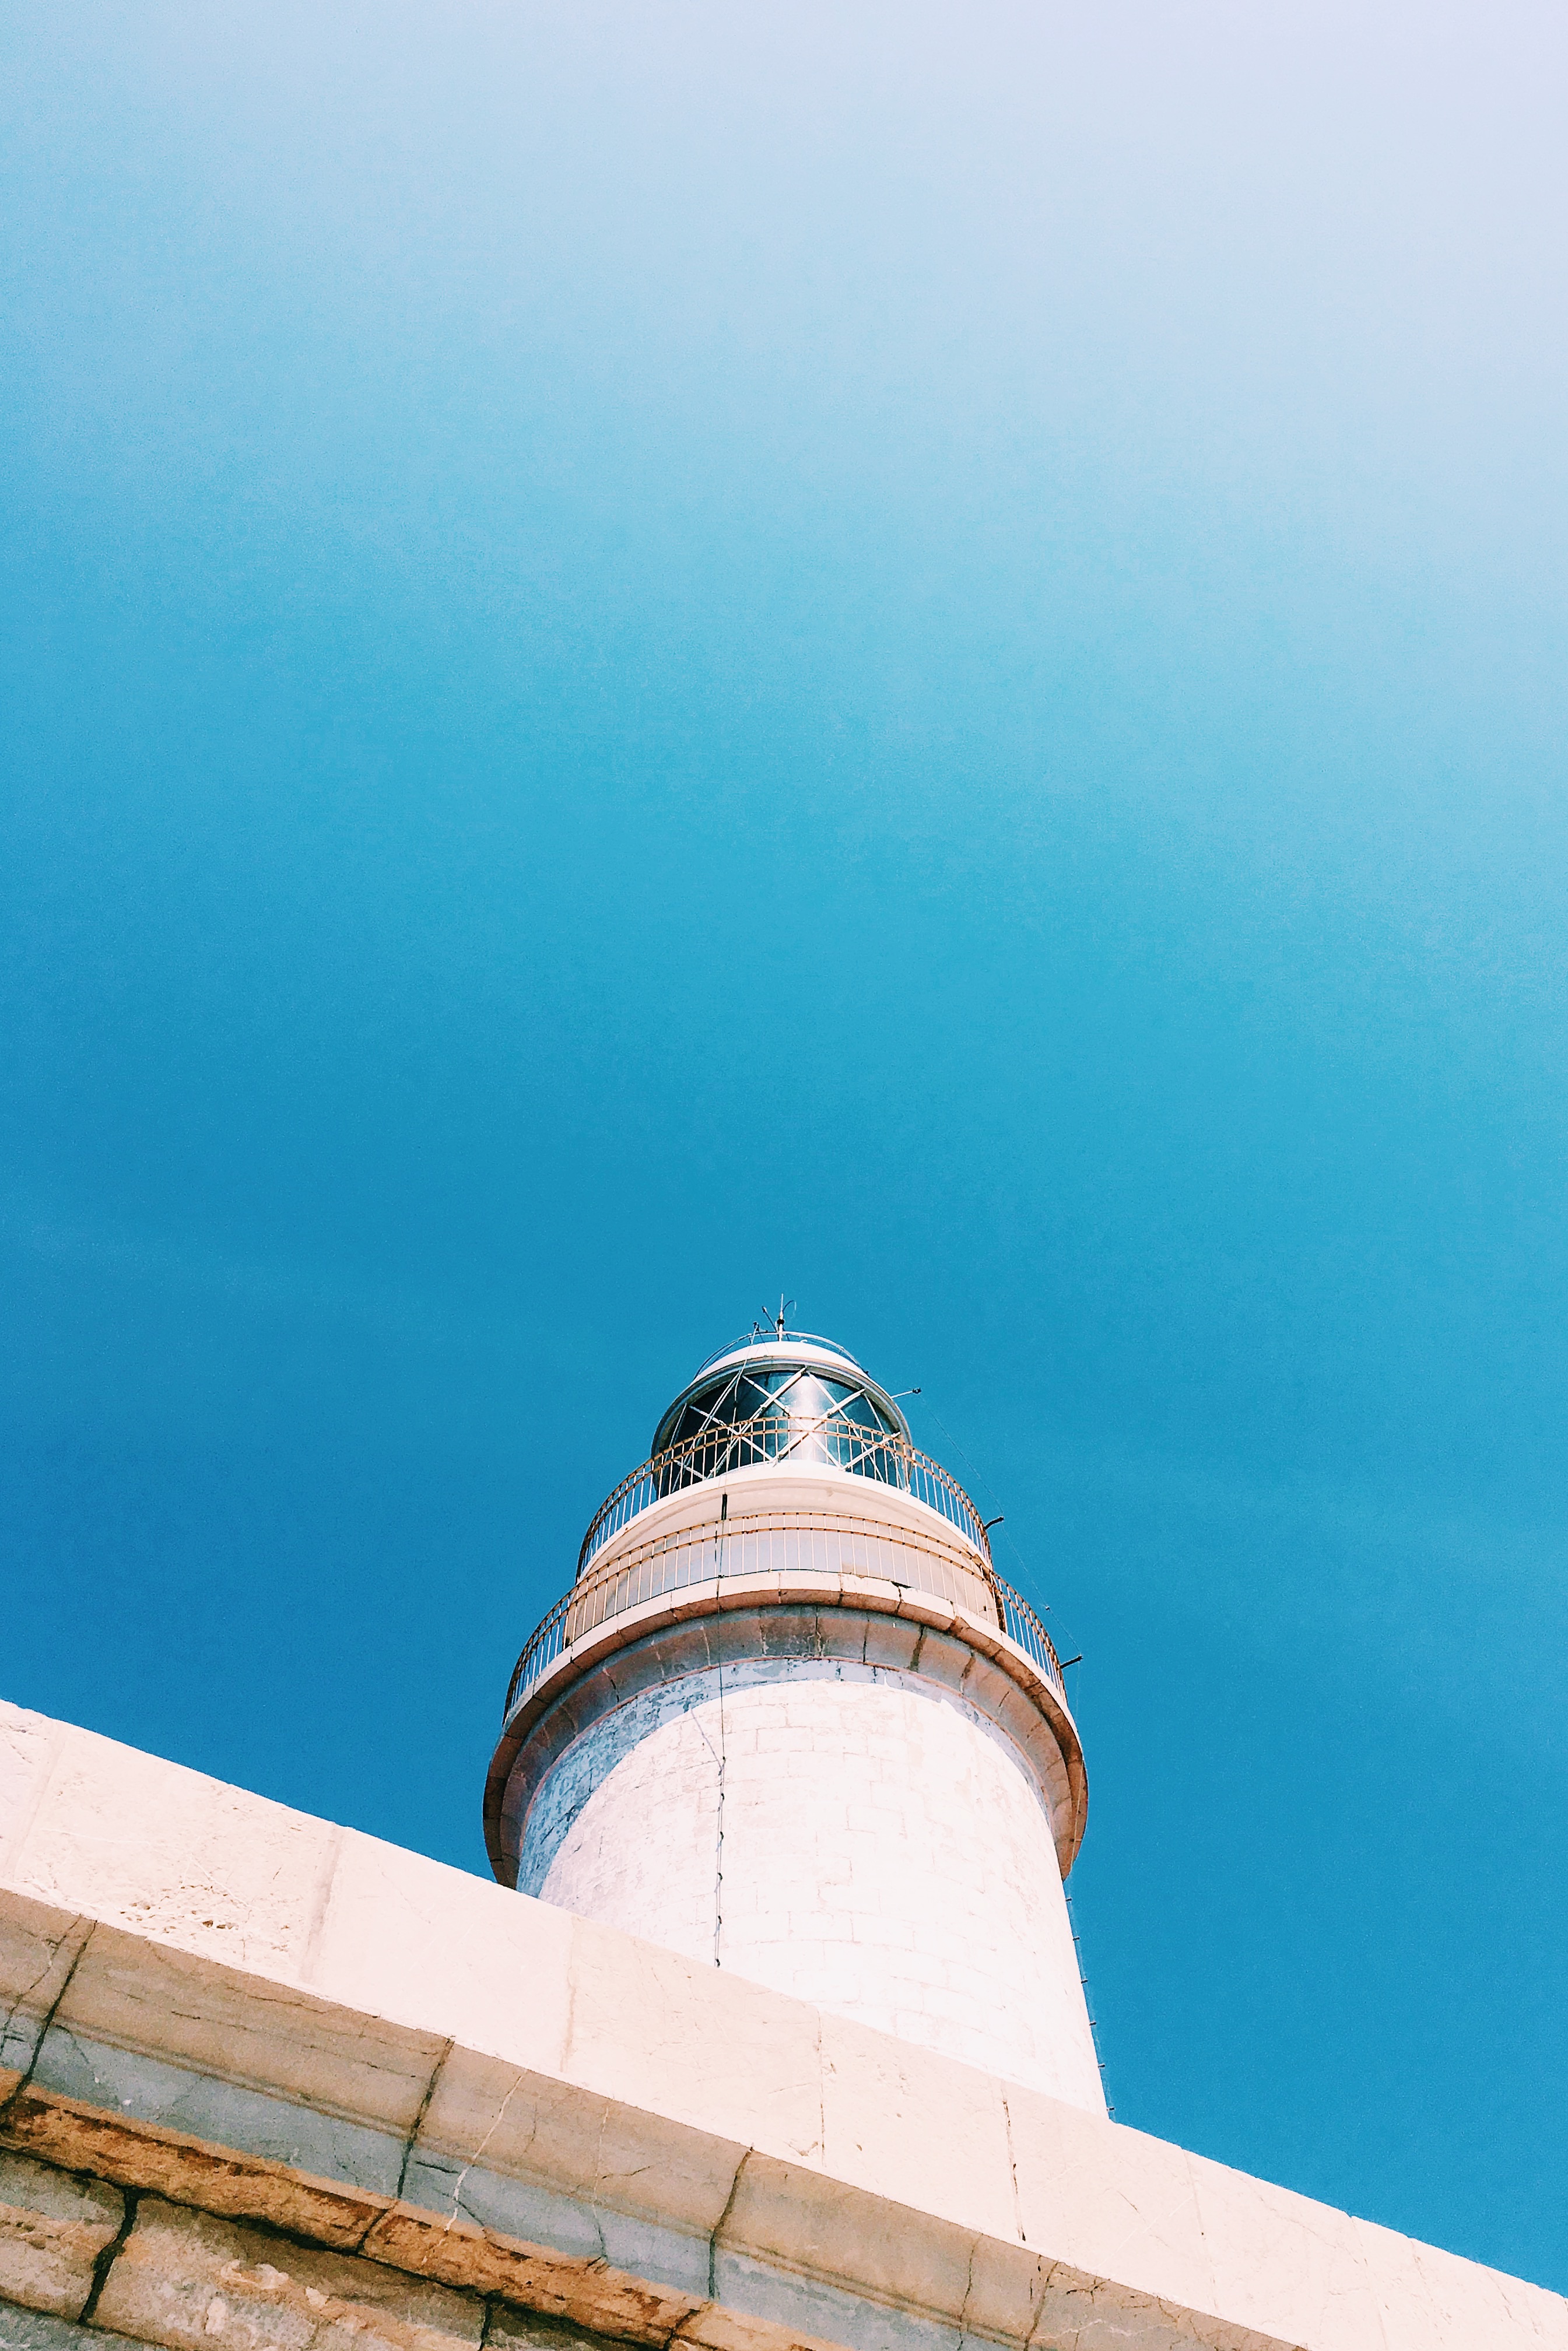
sea, coast, water, ocean, cloud, lighthouse, sky, reflection, tower, blue, temple